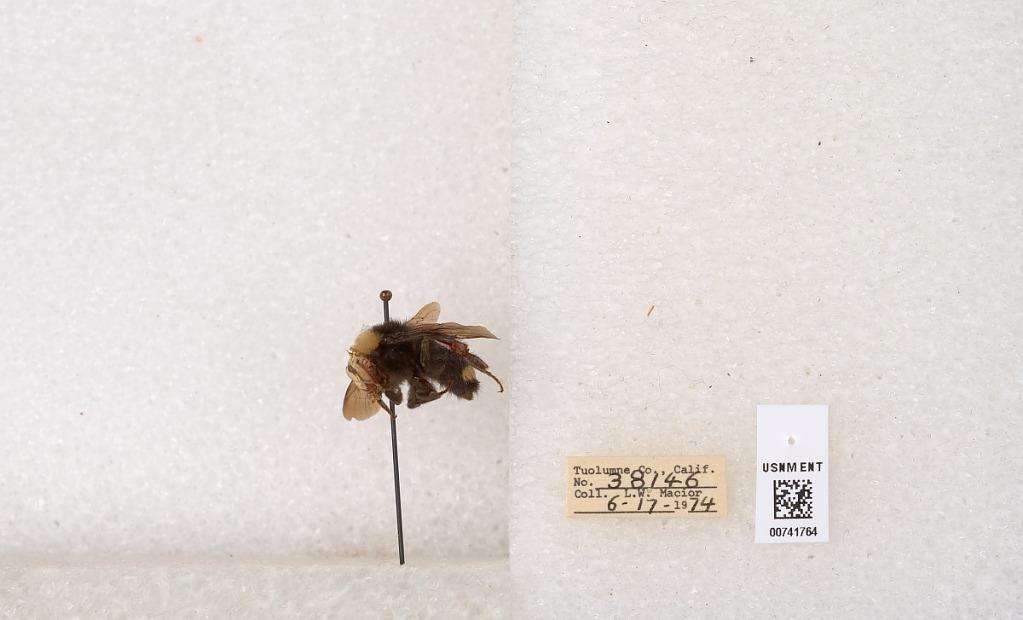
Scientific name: Bombus (Pyrobombus) vosnesenskii Radoszkowski
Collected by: L. Macior
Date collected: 1974-6-17
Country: United States
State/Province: California
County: Tuolumne
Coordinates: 37.9712, -120.228